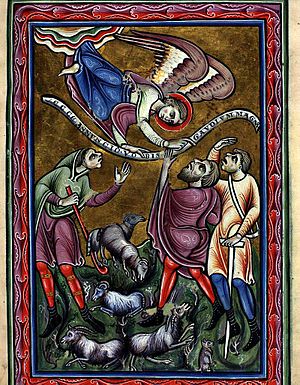
Middelalderens klædehistorie i Danmark / Kilder til beklædning i middelalderen / Visuelle kilder
Middelalderens klædedragter i Danmark dækker over det tøj, som blev båret i og omkring de danske områder i middelalderen og klædernes udvikling.